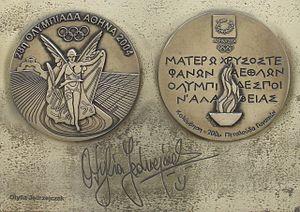
Otylia Jędrzejczak, née le 13 décembre 1983 à Ruda Śląska, est une nageuse polonaise.